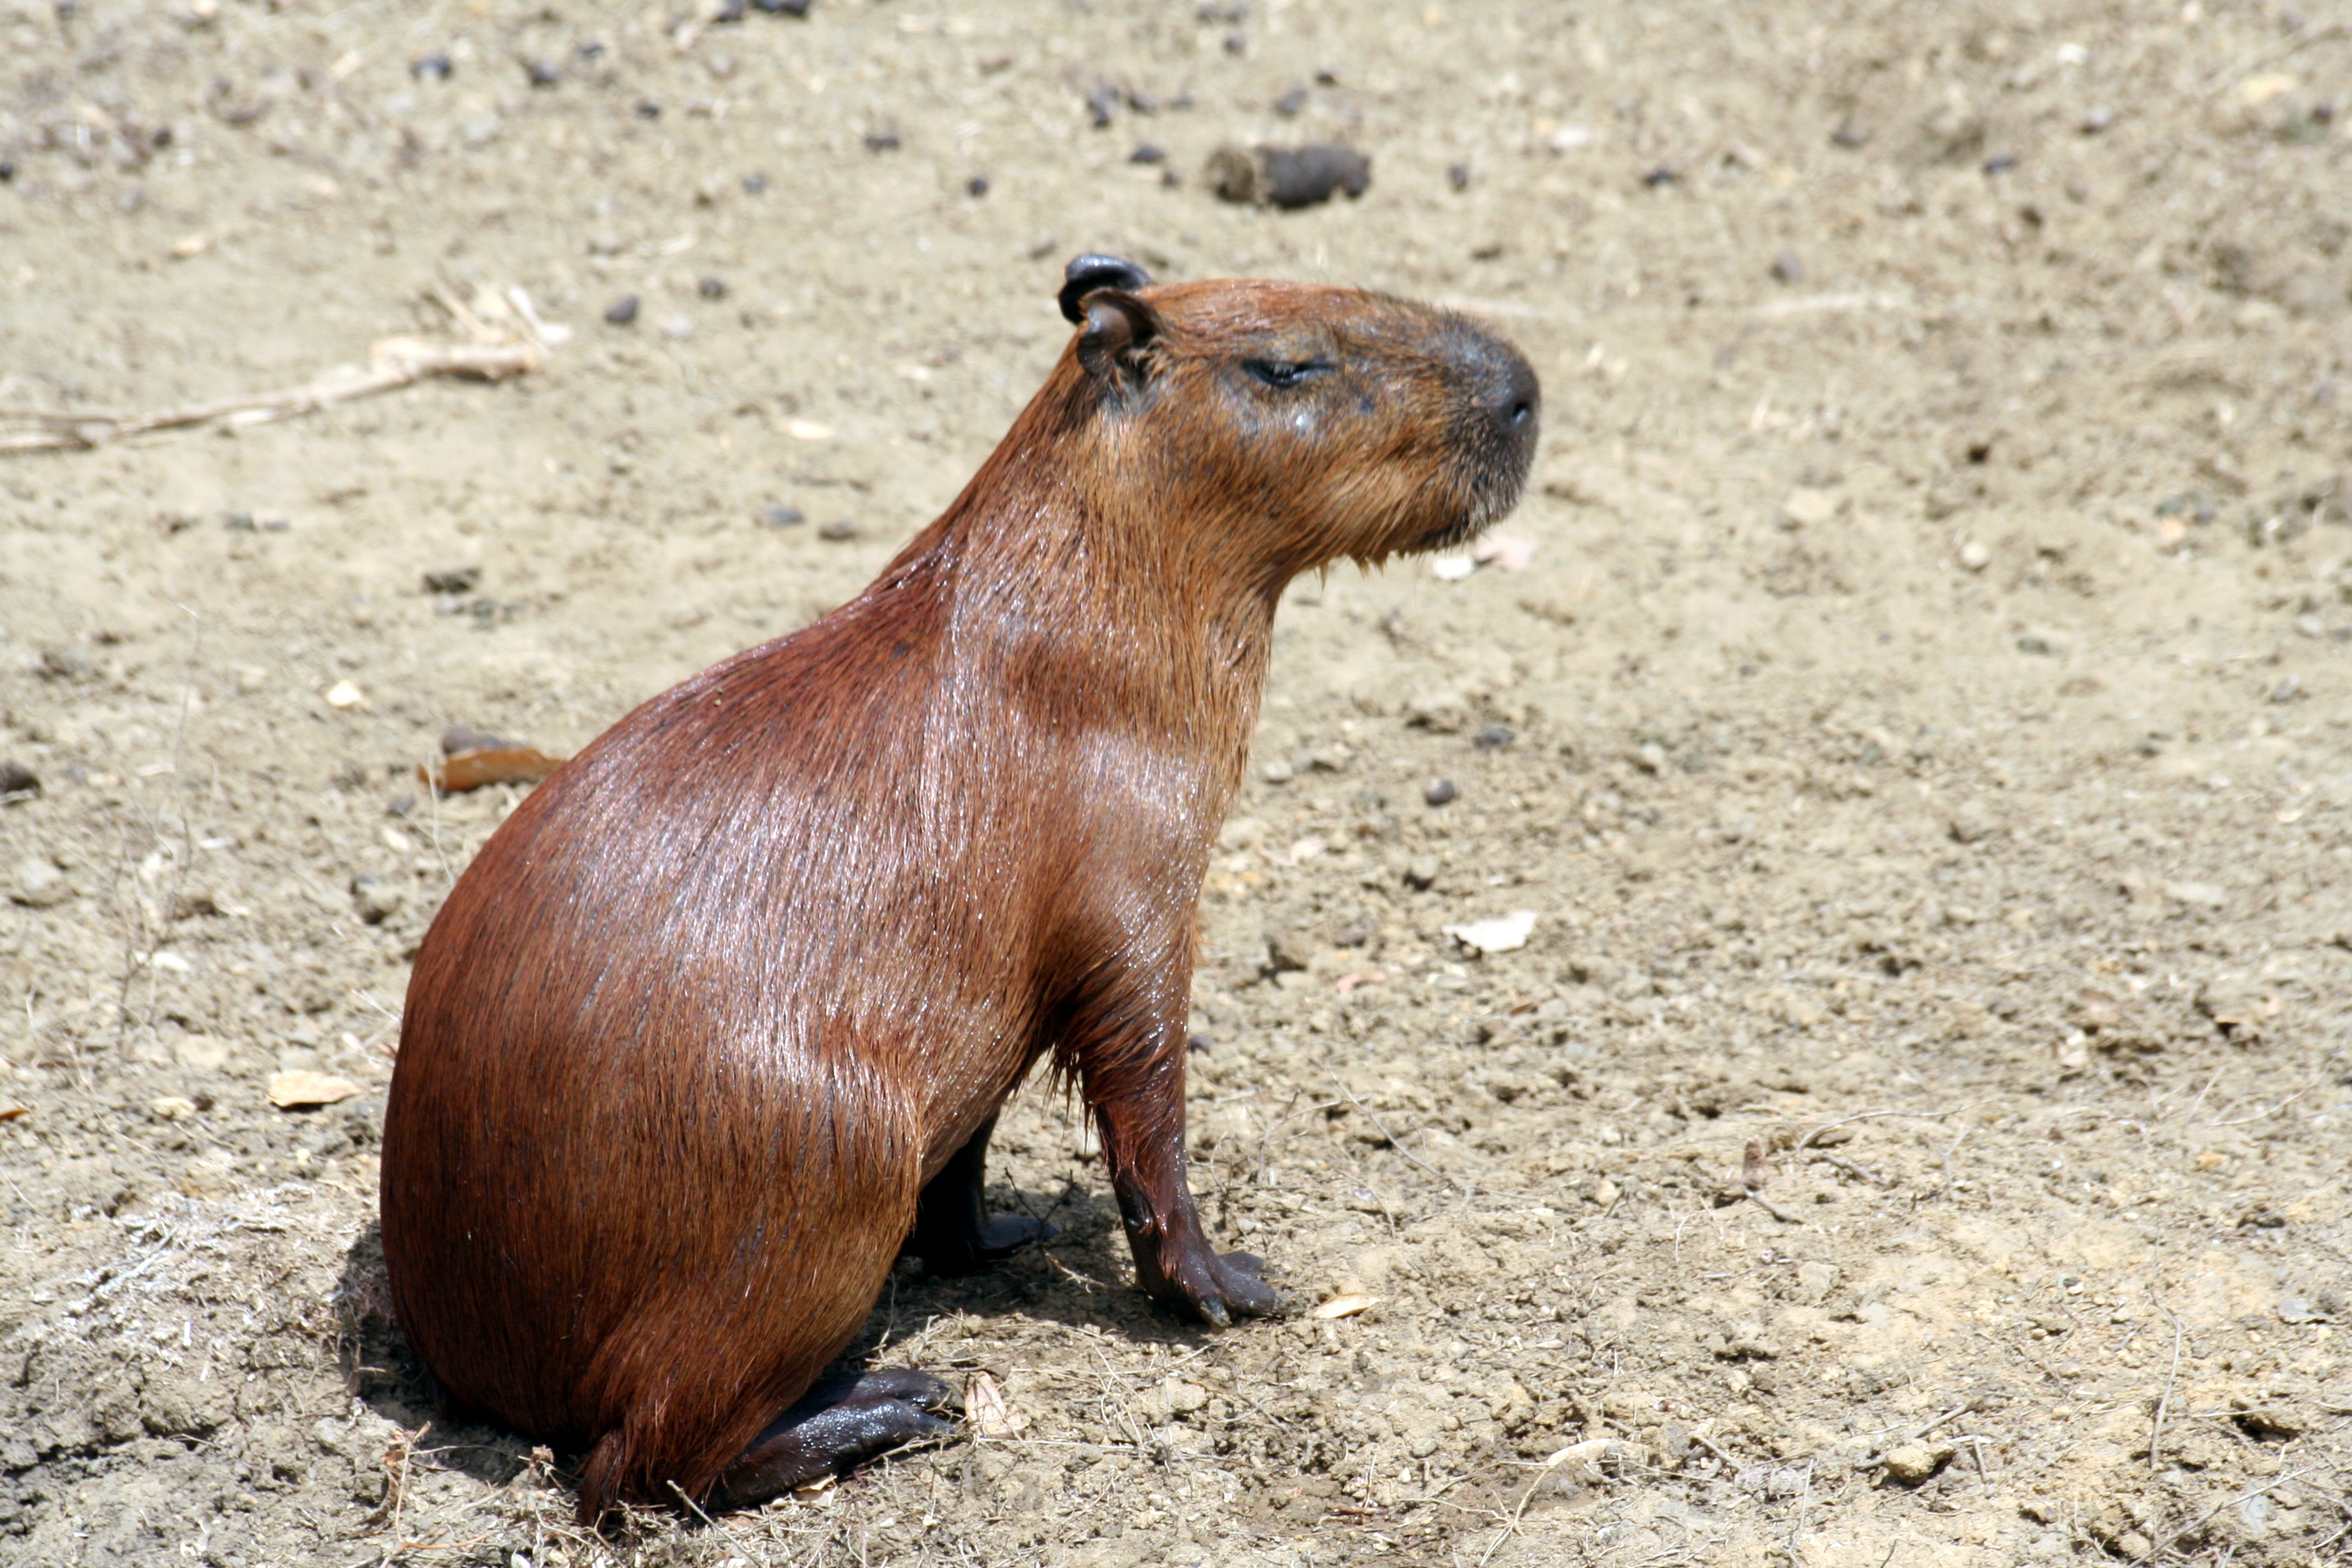
nature, outdoor, wet, animal, wildlife, america, brown, mammal, rodent, fauna, guinea pig, whiskers, creativecommons, cc0, publicdomain, nocopyright, vertebrate, 2d, carloszgz, cmstoolsphotoring, freeculturalworks, openlicense, freepictures, copyleft, norightsreserved, latinamerica, southamerica, venezuela, latinoamerica, sudamerica, americadelsur, hato, marron, capybara, capibara, pi ero, roedor, rongeur, prairie dog